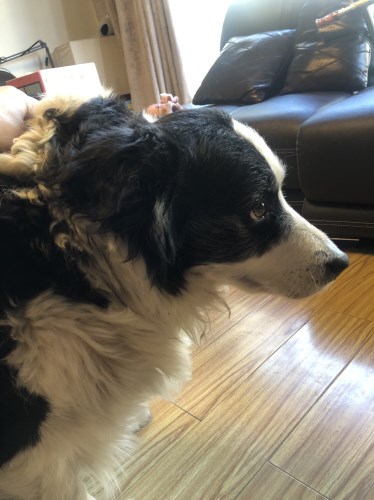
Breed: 2594-n000109-Border_collie